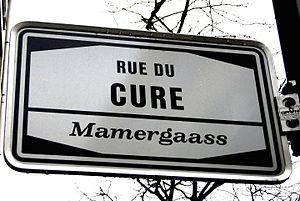
Plaque de nom de rue à Luxembourg Lëtzebuergesch: Stroosseschëld an der Stad Lëtzebuerg
Plusieurs villes ou communes possèdent une rue du curé. Cet odonyme fait référence à un prêtre catholique responsable de l’église paroissiale voisine. Le nom du curé, ou une précision de lieu, est parfois inclus dans l’odonyme.